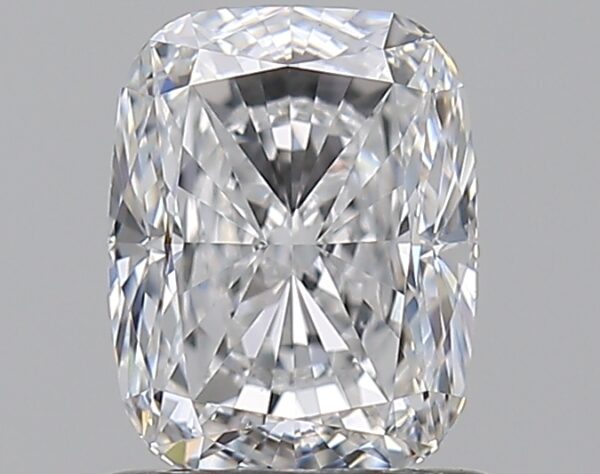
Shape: cushion
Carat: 1
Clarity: VS1
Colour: D
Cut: VG
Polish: EX
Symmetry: EX
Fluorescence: F
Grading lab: GIA
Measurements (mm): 6.4 x 5 x 3.49